Two Blue Eyes

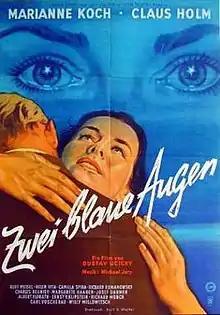

Two Blue Eyes is a 1955 West German romance film directed by Gustav Ucicky and starring Marianne Koch, Claus Holm and Helen Vita.